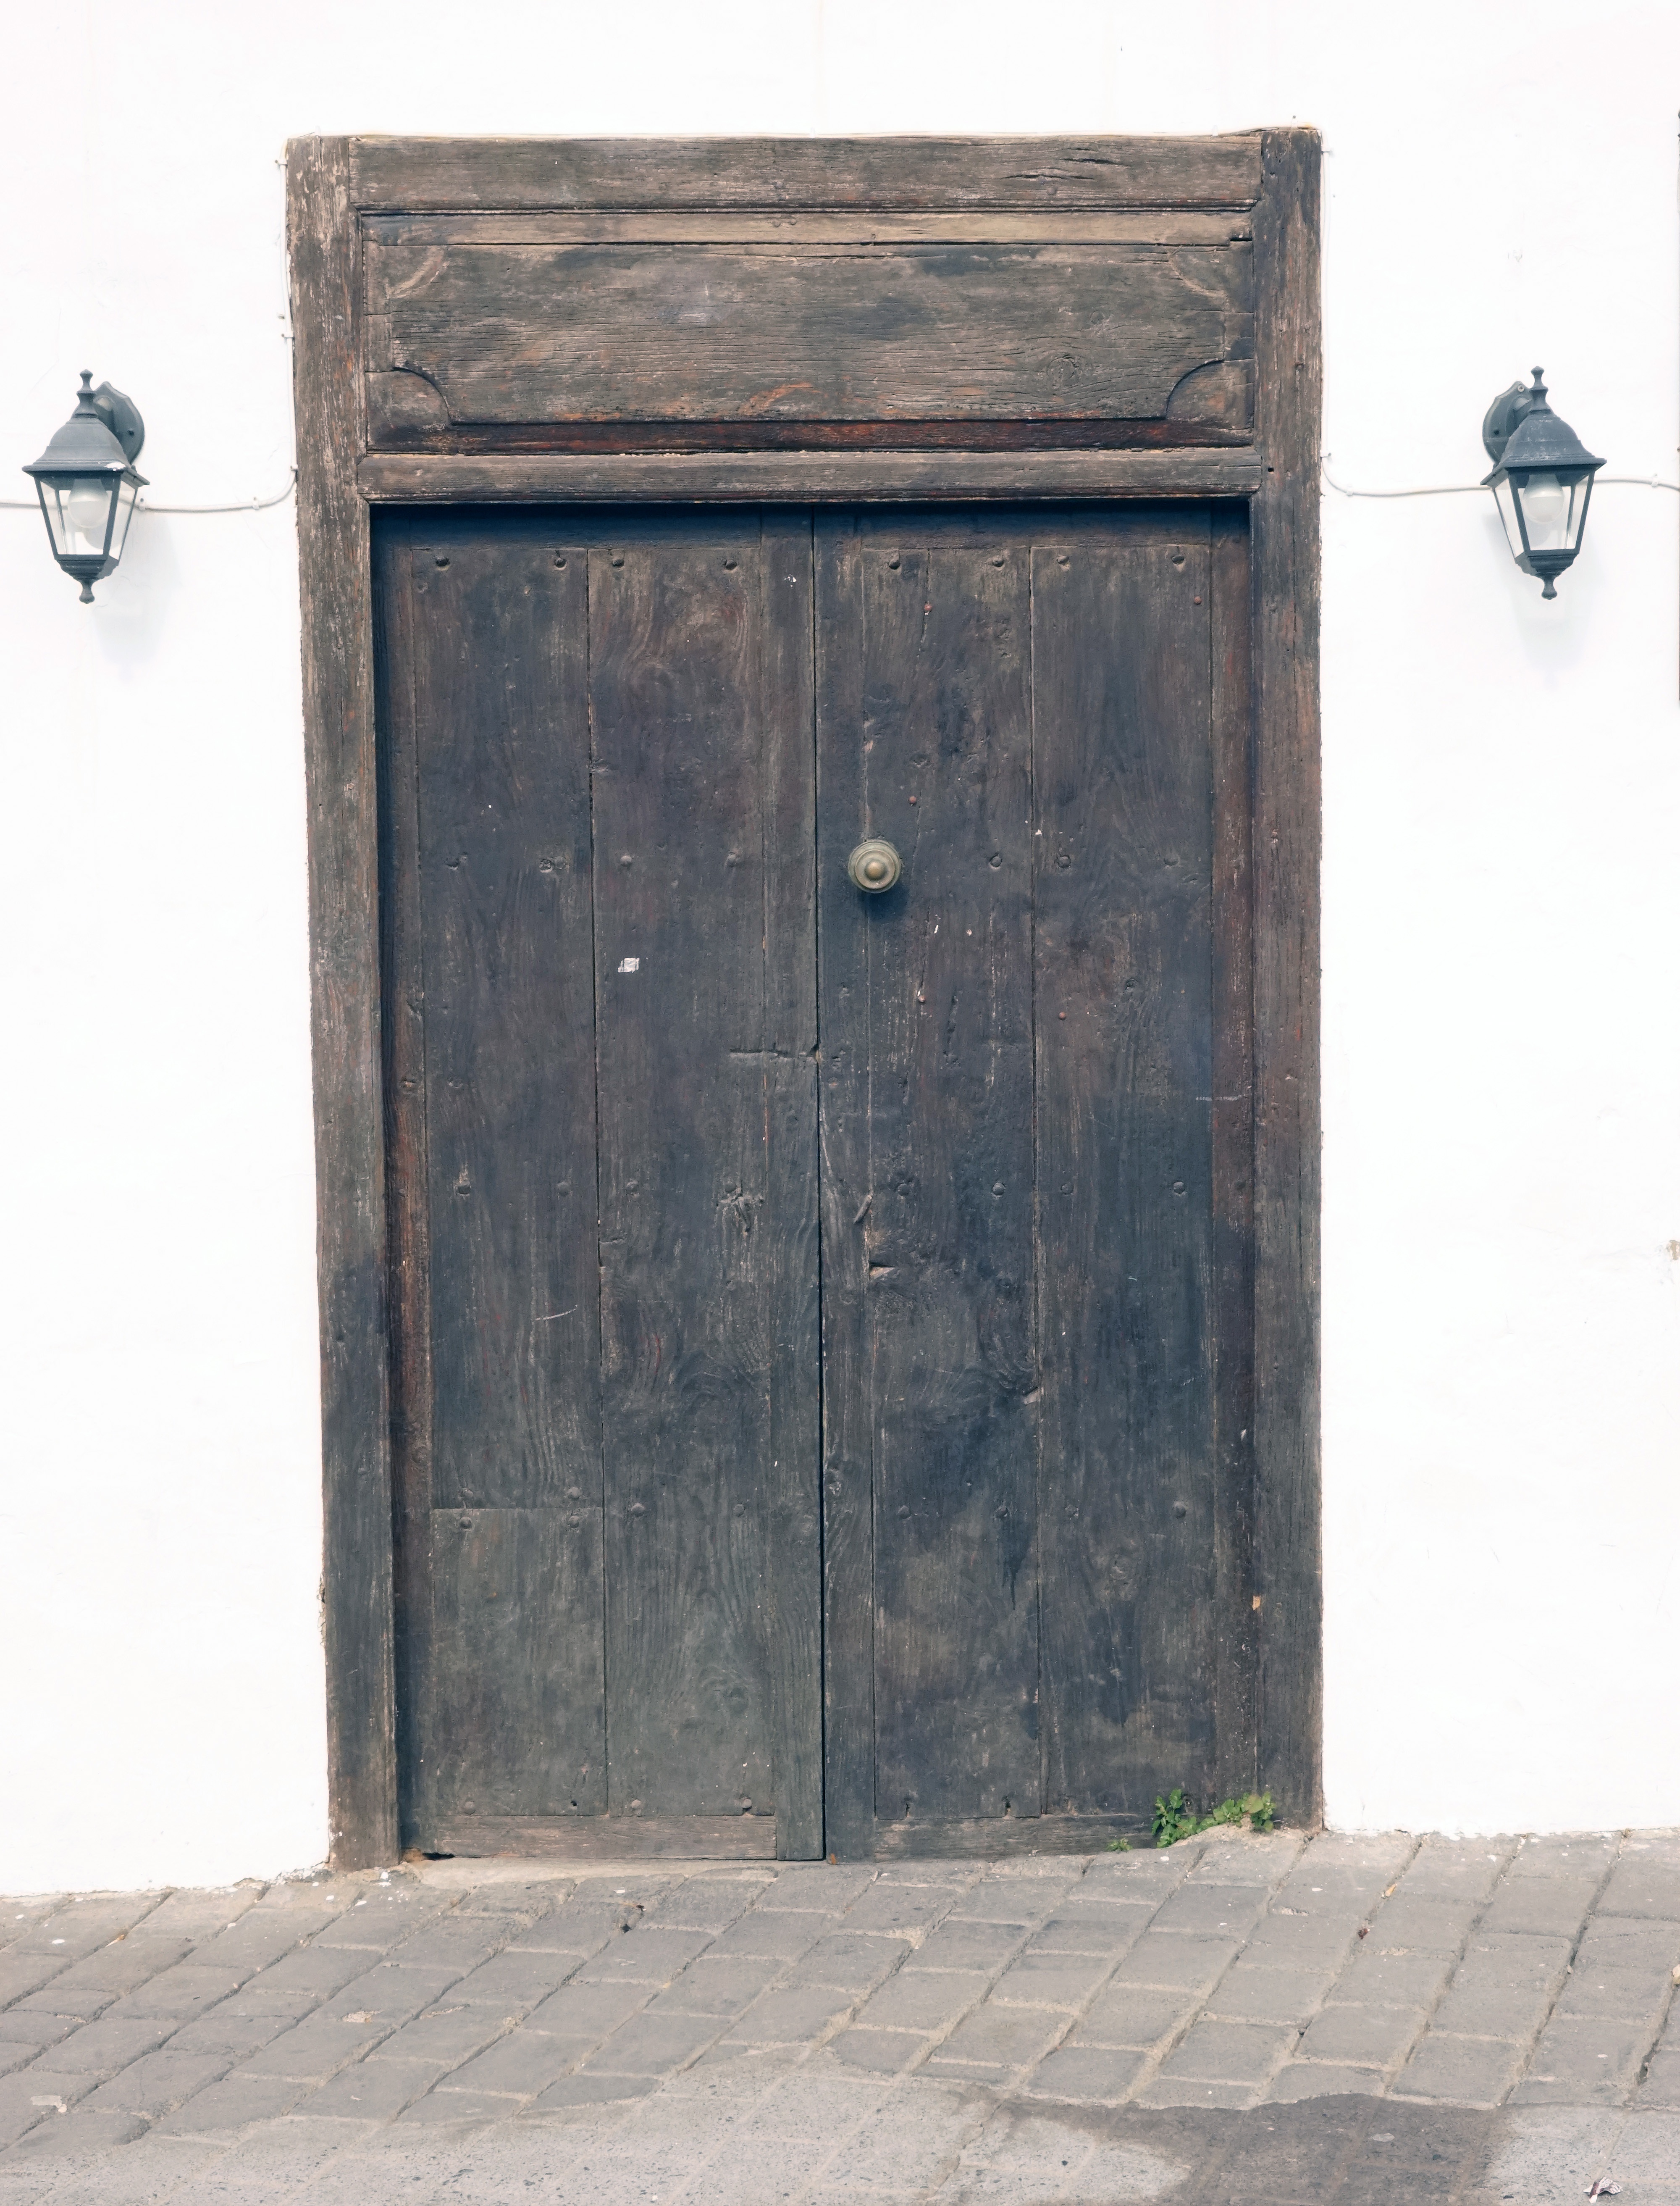
wood, furniture, gate, door, goal, front door, house entrance, old door, man made object